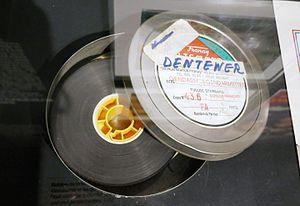
Bobine de la bande-annonce du film Le Gendarme et les Gendarmettes. Musée de la gendarmerie et du cinéma, Saint-Tropez, août 2015.
Le Gendarme et les Gendarmettes est un film français réalisé par Jean Girault, sorti en 1982.
Le musée de la Gendarmerie et du Cinéma est un musée situé à Saint-Tropez, dans le département du Var en France. Il a pour thème les liens du bâtiments avec la gendarmerie, le cinéma et les liens entre Saint-Tropez et le cinéma.